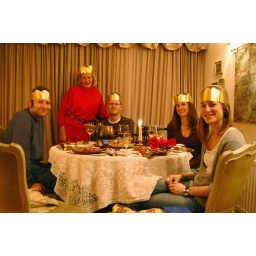
All in our golden cracker hats :-)